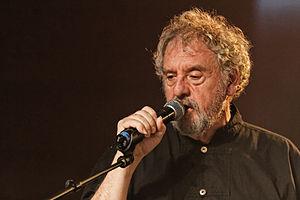
Dan ar Braz en concert sur la scène Gradlon lors du festival de Cornouaille 2013.
L’Héritage des Celtes est une réunion de musiciens originaires de pays se réclamant de la tradition celtique, initiée par deux Quimpérois, le producteur Jakez Bernard et le guitariste-chanteur Dan Ar Braz. Ensemble ils jouent des musiques traditionnelles celtiques mais aussi des compositions de Dan Ar Braz, sur des arrangements rock et folk.